David Luria

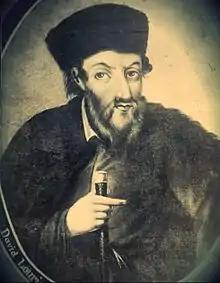

David Luria (1798–1855) was a rabbi, commentator, and linguist, one of the greatest Torah scholars in his generation. He authored commentaries on the Babylonian Talmud and Pirkei de-Rabbi Eliezer.